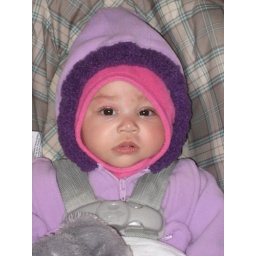
hating being bundled up in a car seat